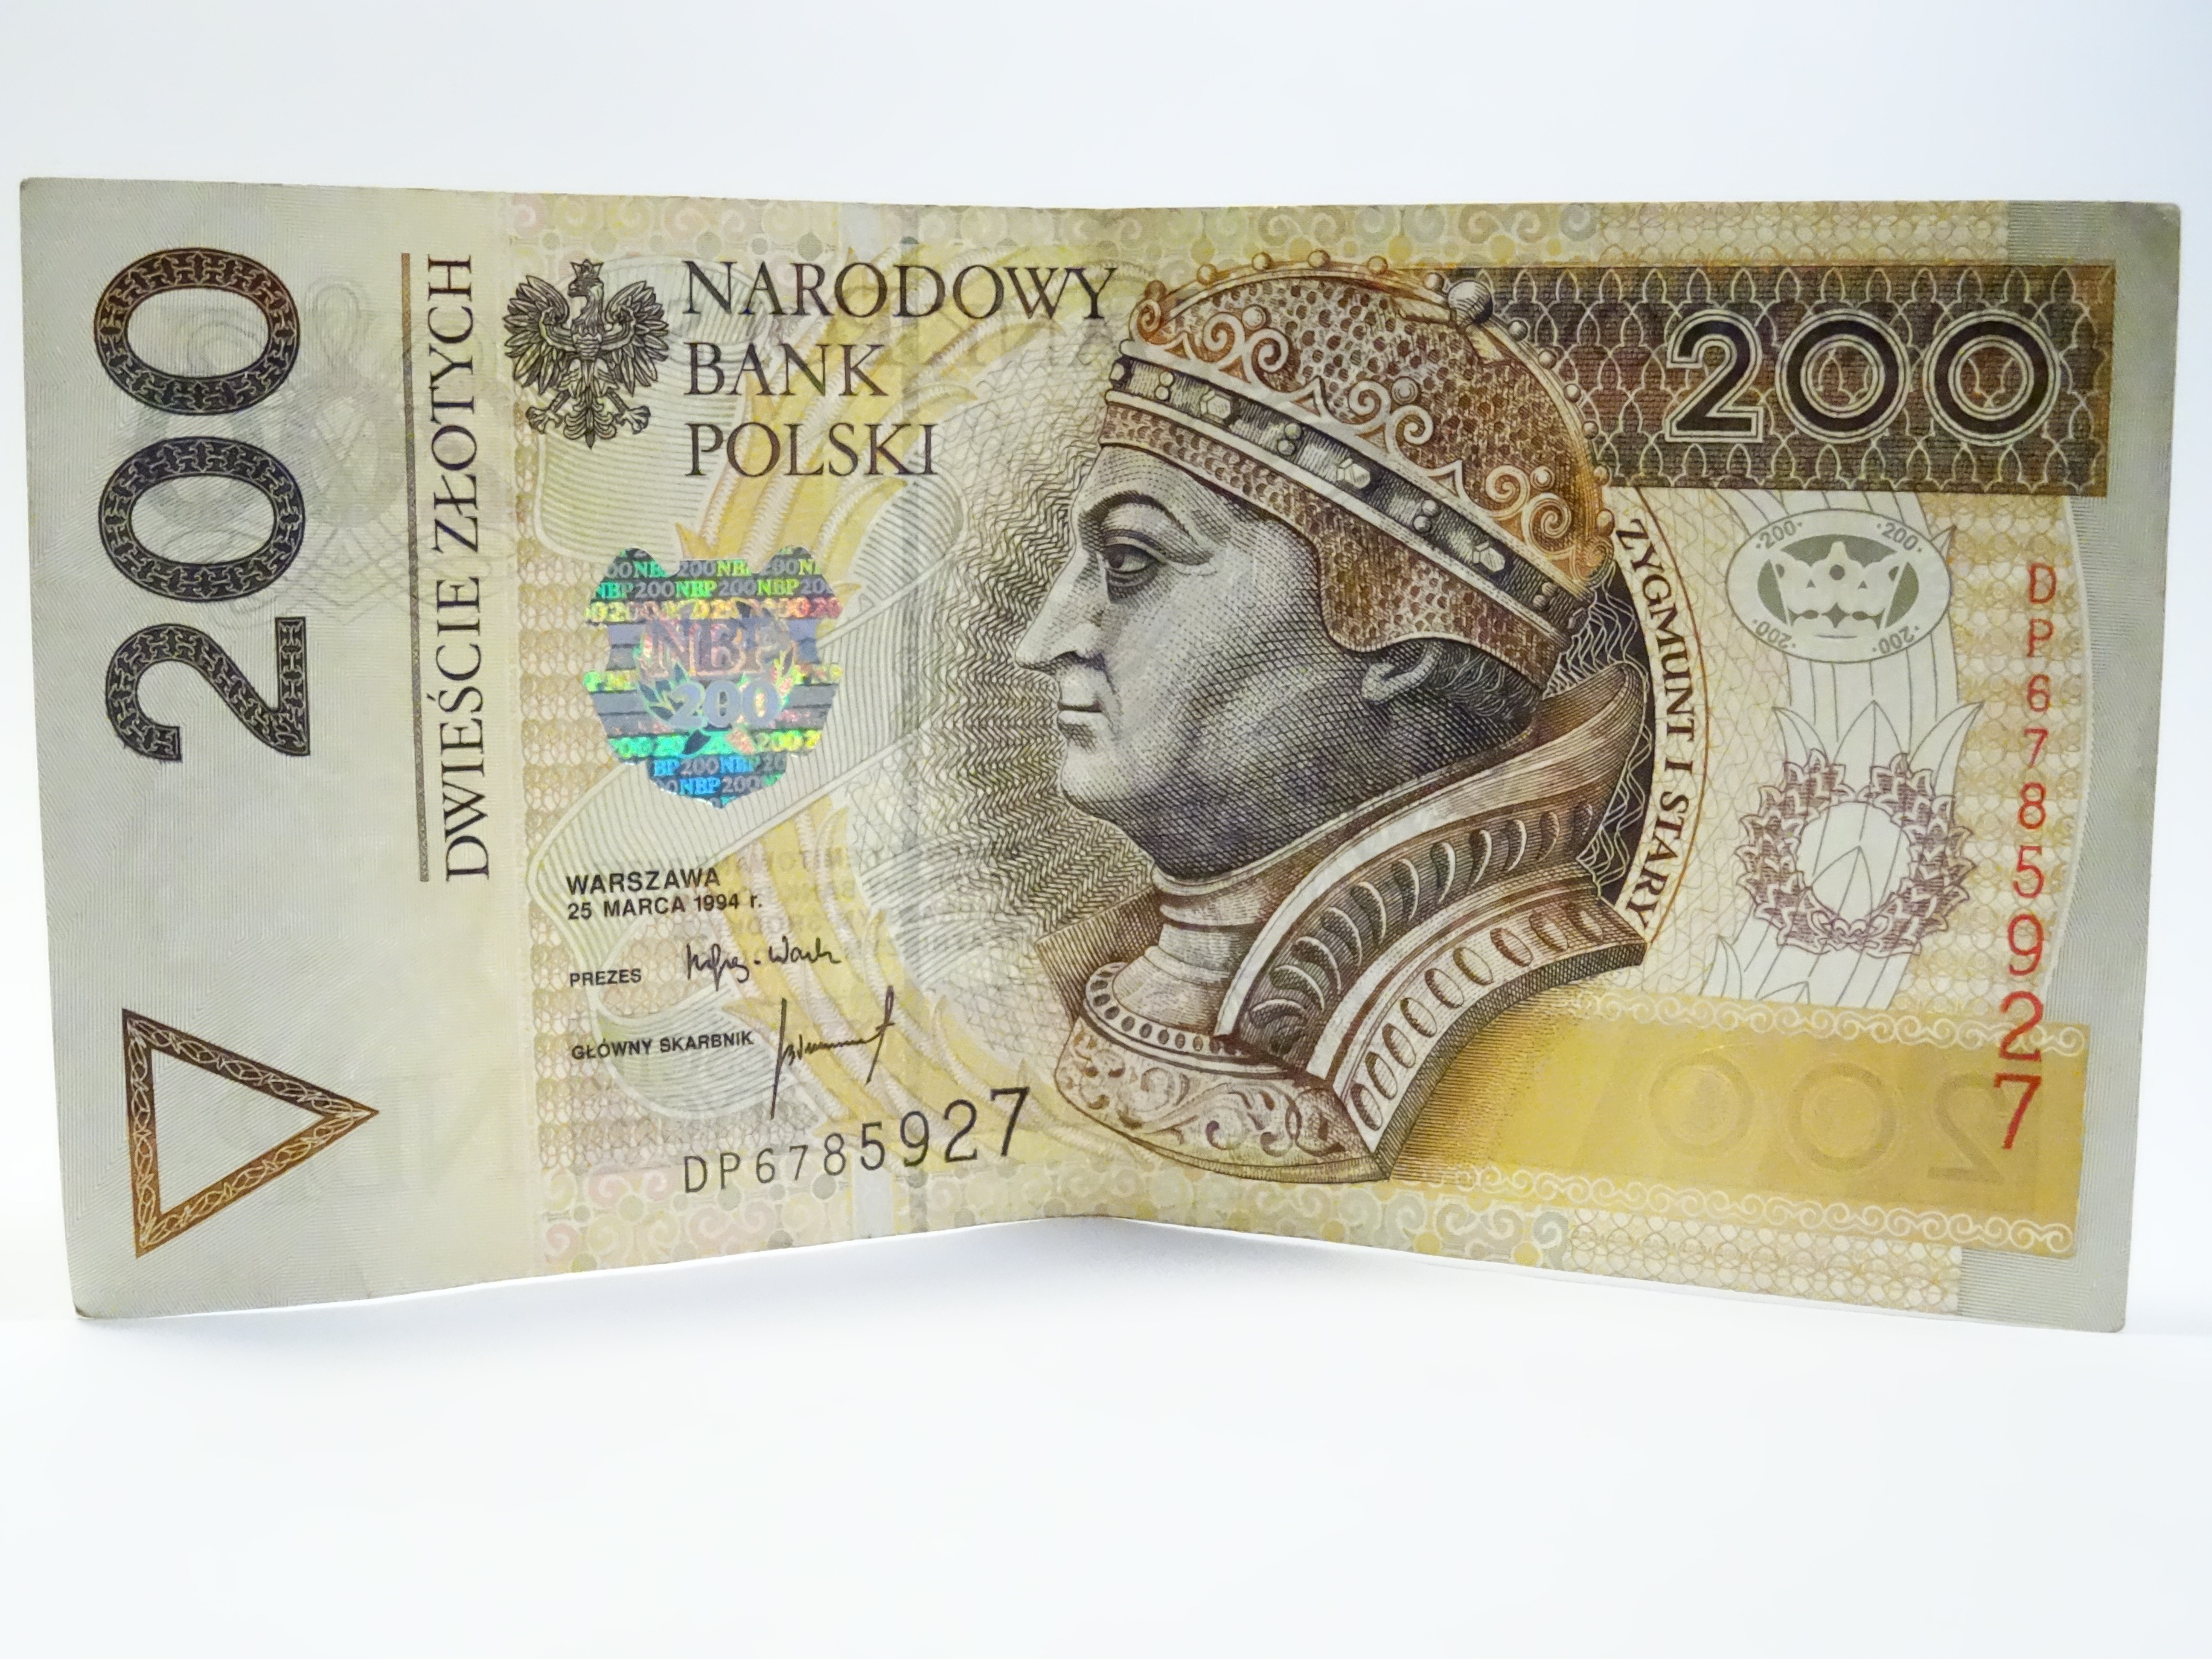
golden, money, paper, material, cash, gold, currency, dollar, save, payment, savings, safe, finance, euro banknotes, amount, means of payment, prices, banknote, pay